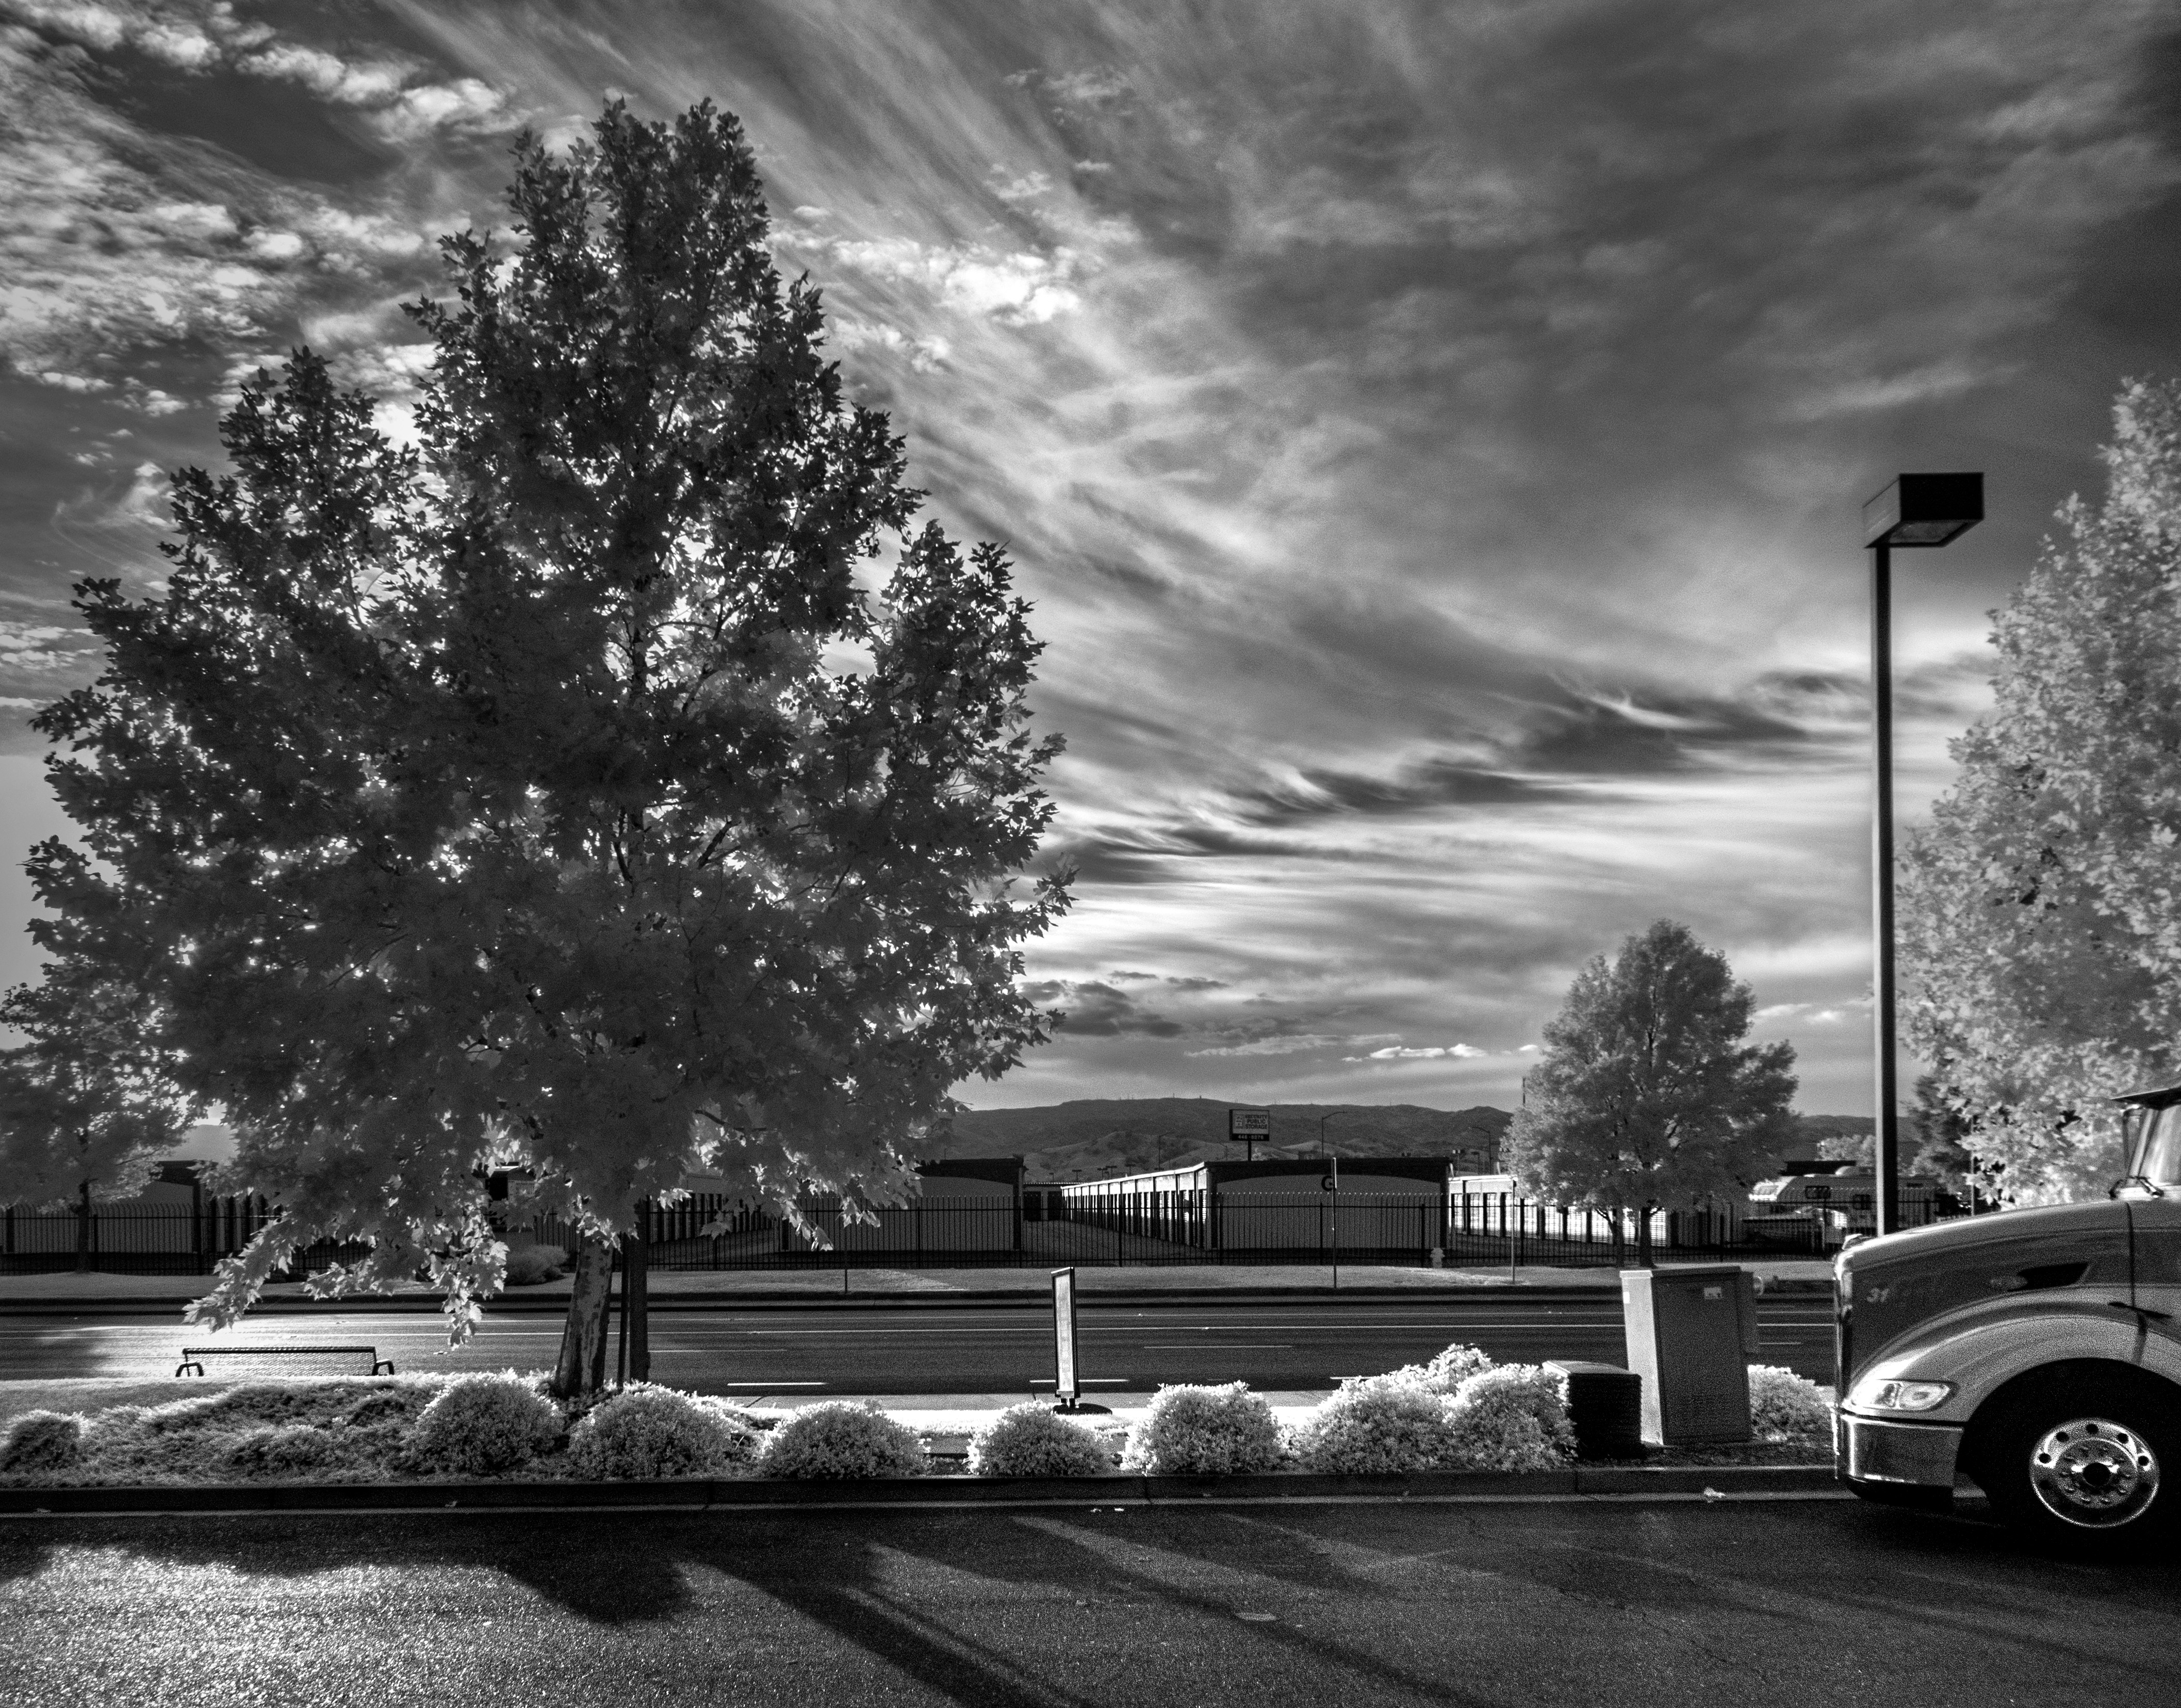
tree, black and white, white, photography, darkness, black, monochrome, monochrome photography, woody plant